Zamalek SC

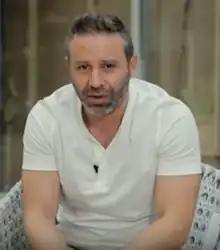
Hazem Emam, Zamalek's attacking midfielder, nicknamed the "Emperor"

In the 1934–35 Egypt Cup, Zamalek faced Cairo Police in the quarterfinals and won 2–0, played against Al Ittihad in the semifinals and won 3–1, goals scored by Mostafa Taha (two goals) and Sayed Marei. Zamalek won the cup after defeating Al Ahly in the final with a score of 3–0, goals scored by Helmy Zamora, Sayed Marei and Ismail El-Samkari. On December 2, 1938, Hussein Labib scored the winning goal for Zamalek over Al Ahly in the 1938 Egypt Cup final rematch, announcing his team's victory after the two teams tied in the first match with a score of 1-1, Labib also scored his team's winning goal. In the 1939–40 Cairo League, Zamalek met their rivals; Al Ahly in the last match of the league on 29 March 1940 where they won with a score of 4–3, Zamalek goals scored by Galal Keraitam, Abdulrahman Fawzi (two goals) and Hussein Labib, and Hussein Madkour (two goals), Salah Osman scored for Al Ahly. Zamalek won the 1939–40 Cairo League title for their sixth time finishing with 3 points ahead of Al Ahly.